Delbert Mann

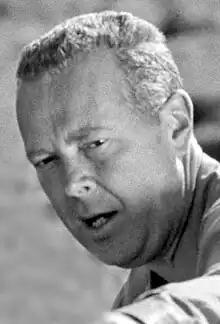
Mann directing "Heidi" (1968)

Delbert Martin Mann Jr. (January 30, 1920 – November 11, 2007) was an American television and film director. He won the Academy Award for Best Director for the film "Marty" (1955), adapted from a 1953 teleplay which he had also directed. From 1967 to 1971, he was president of the Directors Guild of America. In 2002, he received the DGA's honorary life member award. Mann was credited to have "helped bring TV techniques to the film world."